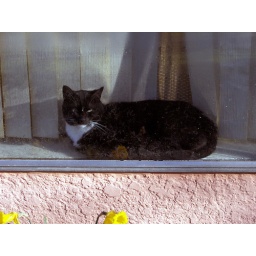
New job, same old cat in the window on the way to work.